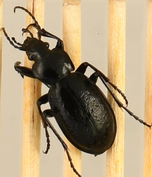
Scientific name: Carabus taedatus
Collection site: Niwot Ridge NEON (NIWO), plot NIWO_013